Roslyn Poignant

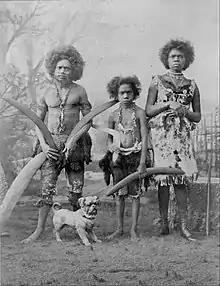
Three Aboriginal Australians from 1885 in Paris by Bonaparte

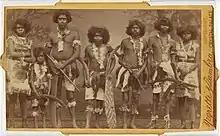
R. A. Cunningham's Australian Aboriginal international touring company, Crystal Palace, London, April 1884

Poignant was known for investigating old photographs after she discovered a photo by the French photographer and investigator Roland Bonaparte. She found photos of indigenous Australians that Bonaparte had taken in 1885 in Paris. She found these in the 1970s in the Royal Anthropological Institute and she was particularly interested in one of Bonaparte's photographs of three Australian aboriginals who she found out were named Billy, Jenny and Toby.